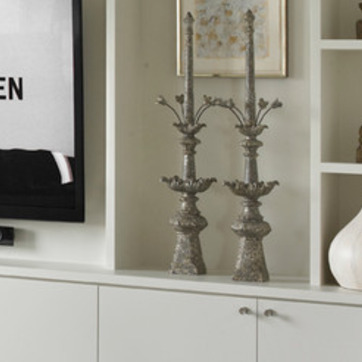
Material: metal